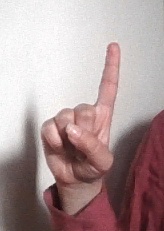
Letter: bb